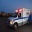
Label: ambulance